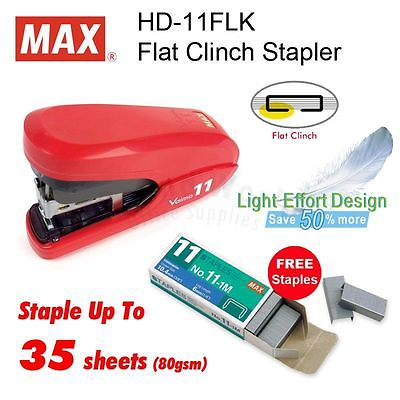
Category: stapler